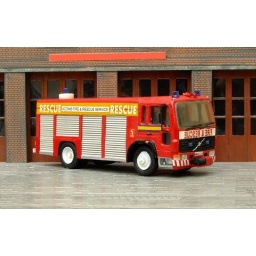
Scratch-built from plastic card in 1/76th scale. The cab was taken from a BW Models white metal kit.